Xianshenlou

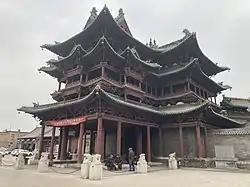
Xianshenlou in October 2020

Xianshenlou is a pavilion-style building located in Jiexiu, Shanxi, China, first built in the Song dynasty as the stage that formed part of larger Zoroastrian temple complex.